Fishing reel

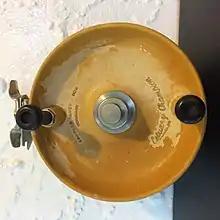
Australian made "Alvey" sidecast reel

The sidecast reel takes elements of the design of the centrepin reel, but adds a bracket that allows the reel to be rotated 90° for casting and then returned to the original position to retrieve line. In the casting position, the spool face is perpendicular to the rod and the axle is parallel, and the line is free to slide off the side of the spool like on a spinning reel. The advantage of such design is that the reel is direct-driven, and during casting the line release is as smooth as that of a spinning reel, but it does require an extra hand movement to start reeling.